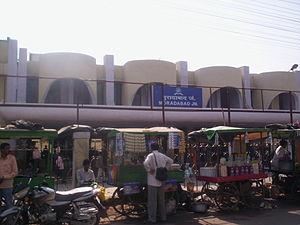
Moradabad est une ville indienne de l'État d'Uttar Pradesh.